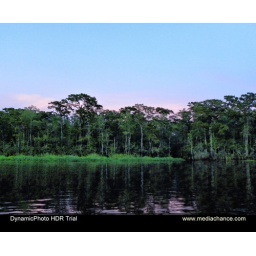
Sunset in the West over a bed of water hyacinth.